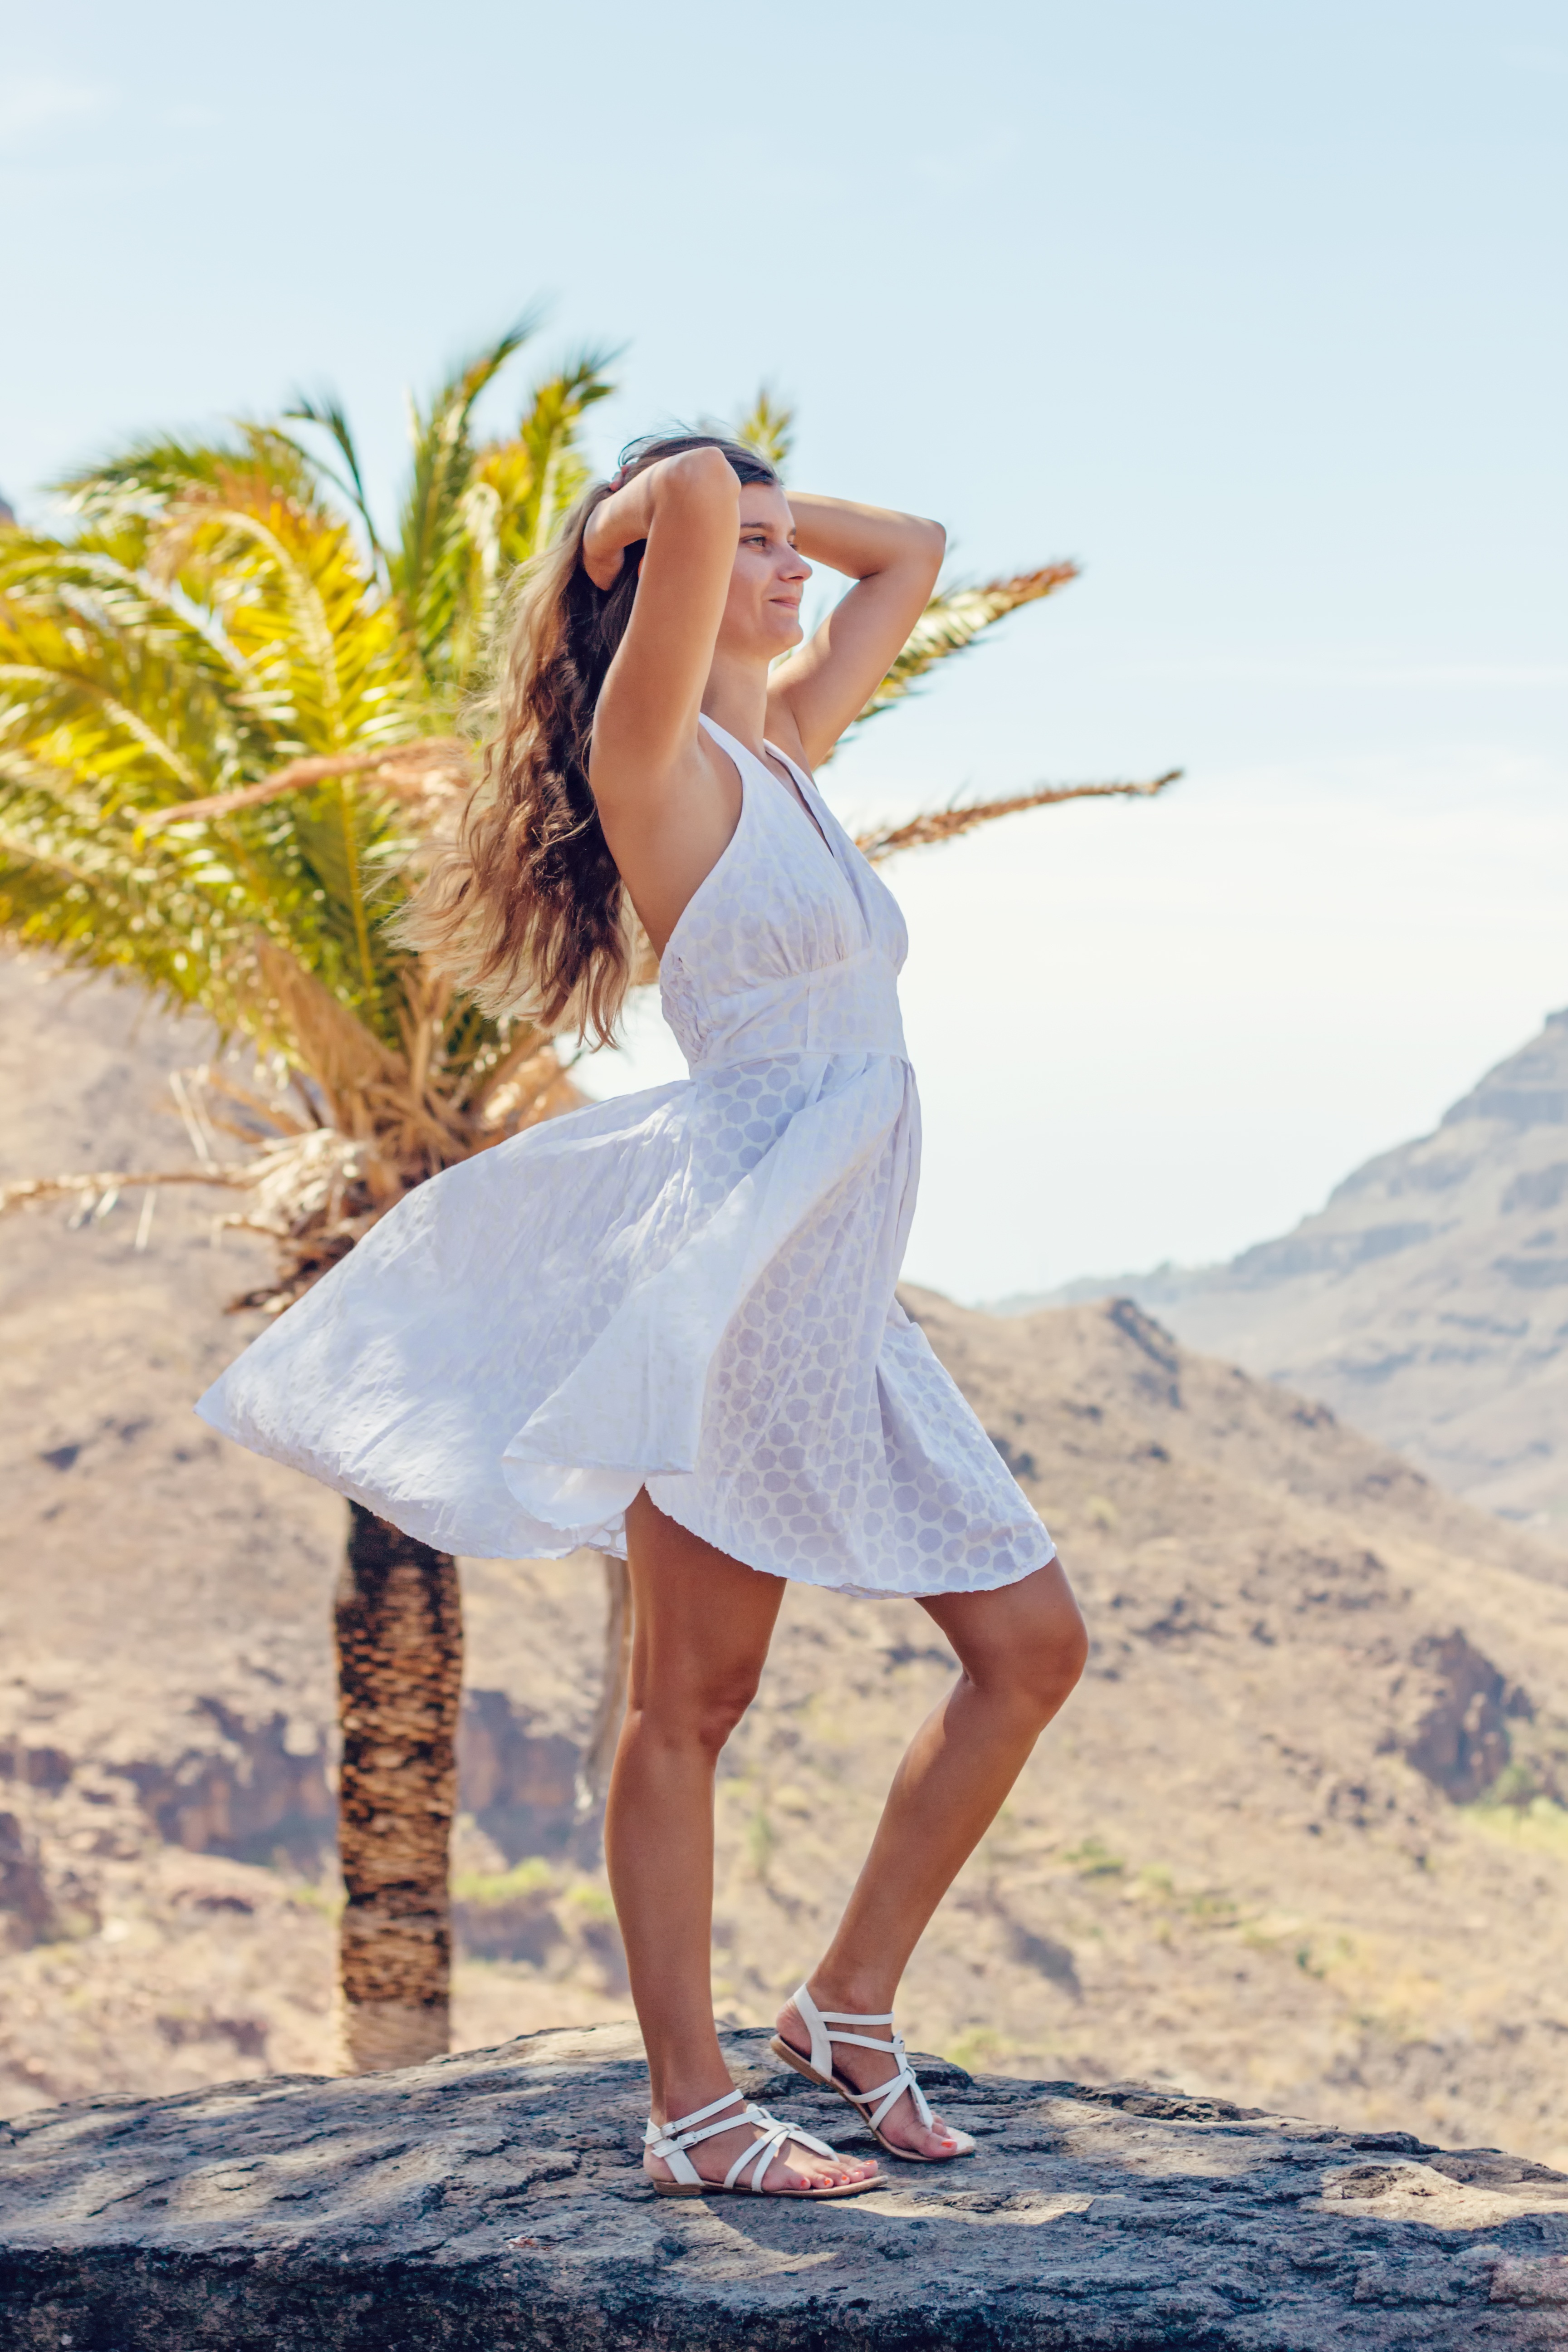
girl, woman, palm tree, summer, vacation, model, spring, holiday, fashion, blue, clothing, season, white dress, long hair, excursion, dress, beauty, sexy, gran canaria, young woman, canary islands, photo shoot